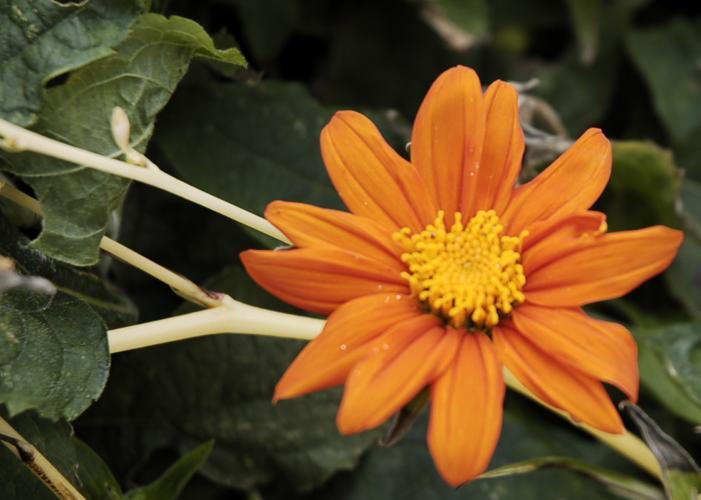
Label: orange dahlia